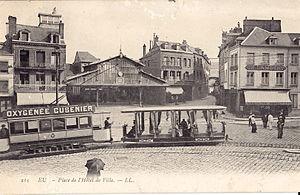
Carte postale ancienne éditée par LL, n°215
Eu est une commune française située dans le département de la Seine-Maritime en région Normandie.
Le tramway d'Eu-Le Tréport-Mers fut mis en service en 1902 aux confins des départements de la Seine-Inférieure et de la Somme et assura le transport des riverains et des touristes entre les trois villes pendant plus de trente ans. Avant la Première Guerre mondiale, moyen de transport populaire, le tramway, à voie métrique, véhiculait près de 500 000 voyageurs par an et des projets d'extension en direction des stations touristiques voisines de la côte d'Albâtre étaient envisagés.